Royal Aircraft Factory F.E.2

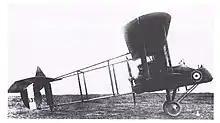
F.E 2d with nosewheel removed

The final production model was the F.E.2d (386 built) which was powered by a Rolls-Royce Eagle engine with 250 hp (186 kW). While the more powerful engine made little difference in maximum speed, especially at low altitude, it did improve altitude performance, with an extra 10 mph at 5,000 ft. The Rolls-Royce engine also improved payload, so that in addition to the two observer's guns, an additional one or two Lewis guns could be mounted to fire forward, operated by the pilot.